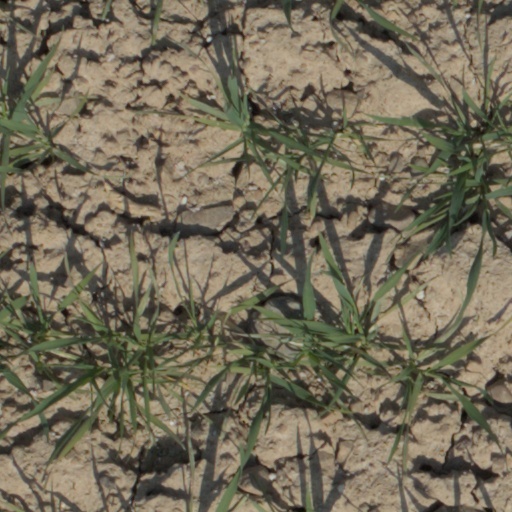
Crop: wheat